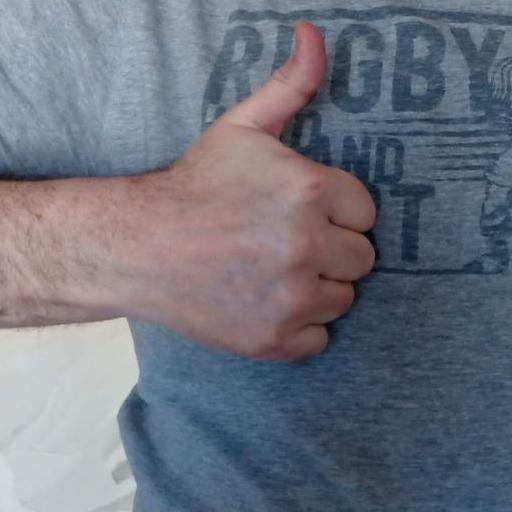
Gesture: like